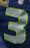
Number: 3